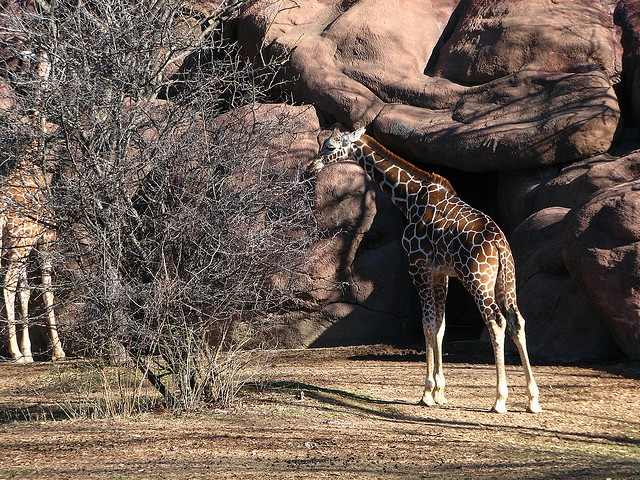
A giraffe nibbling on tree leaves in its enclosure.
a little giraffe nibbling at a bare tree
Two giraffes eating leaves from a barren tree
a big giraffe stands next to a tree
There is a giraffe in the field near a bush.